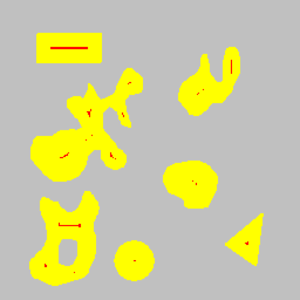
Erodés ultimes (rouge) de l'ensemble X4
La morphologie mathématique est une théorie et technique mathématique et informatique d'analyse de structures qui est liée avec l'algèbre, la théorie des treillis, la topologie et les probabilités.